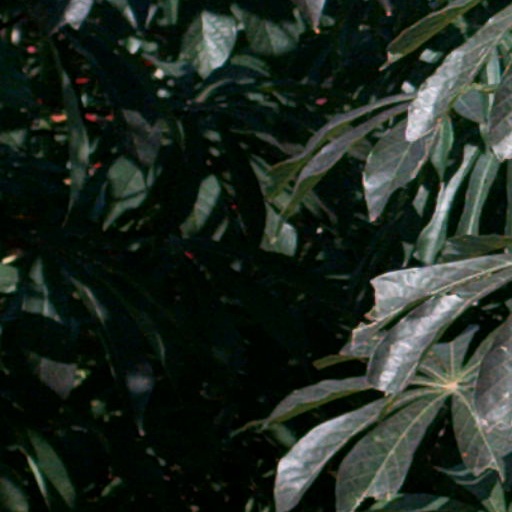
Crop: cassava